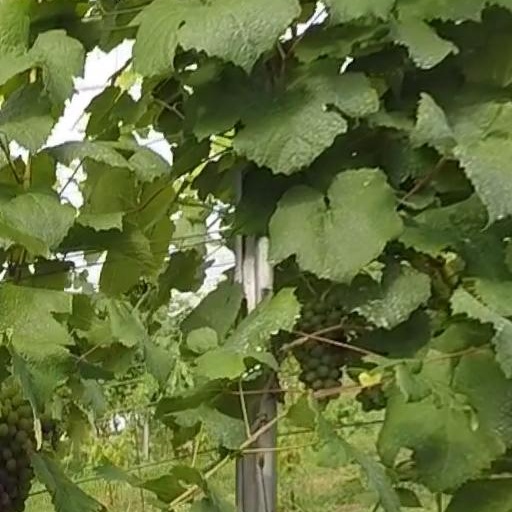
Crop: grape